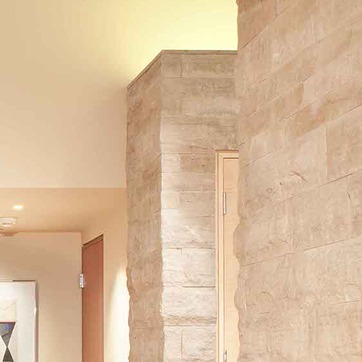
Material: stone